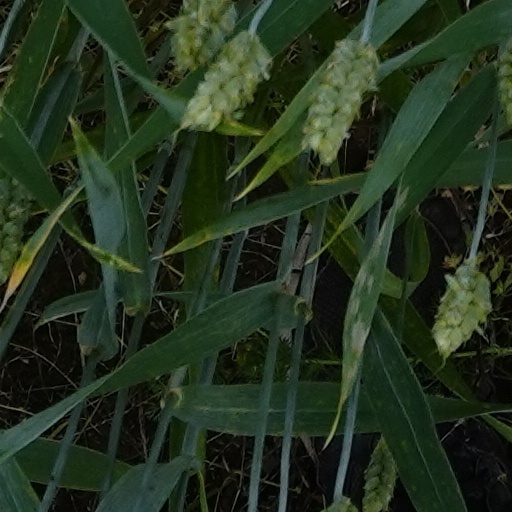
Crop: wheat